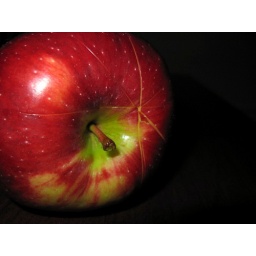
apple in the black